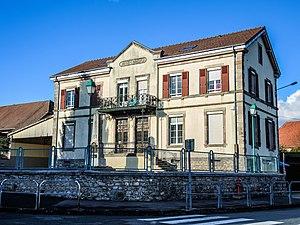
Mairie-école d'Angeot. Territoire de Belfort.
Angeot est une commune française située dans le département du Territoire de Belfort, en région Bourgogne-Franche-Comté.